Typhoon Lingling (2001)

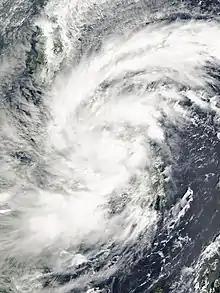
Lingling over the Philippines as a tropical storm on November 7

A majority of the fatalities in the Philippines came from the municipality of Mahinog in Camiguin, where landslides, debris flows, and flash floods flattened hundreds of shanties. 15 people died in Cebu, of which 11 died due to a tunnel collapse in a copper mine. Another 10 people drowned on Negros Island, with another person being killed in Bohol. A Panamanian cargo vessel sank off the coast of Pangasinan, with the 19 people on board being reported missing.